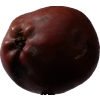
Label: Apple 18